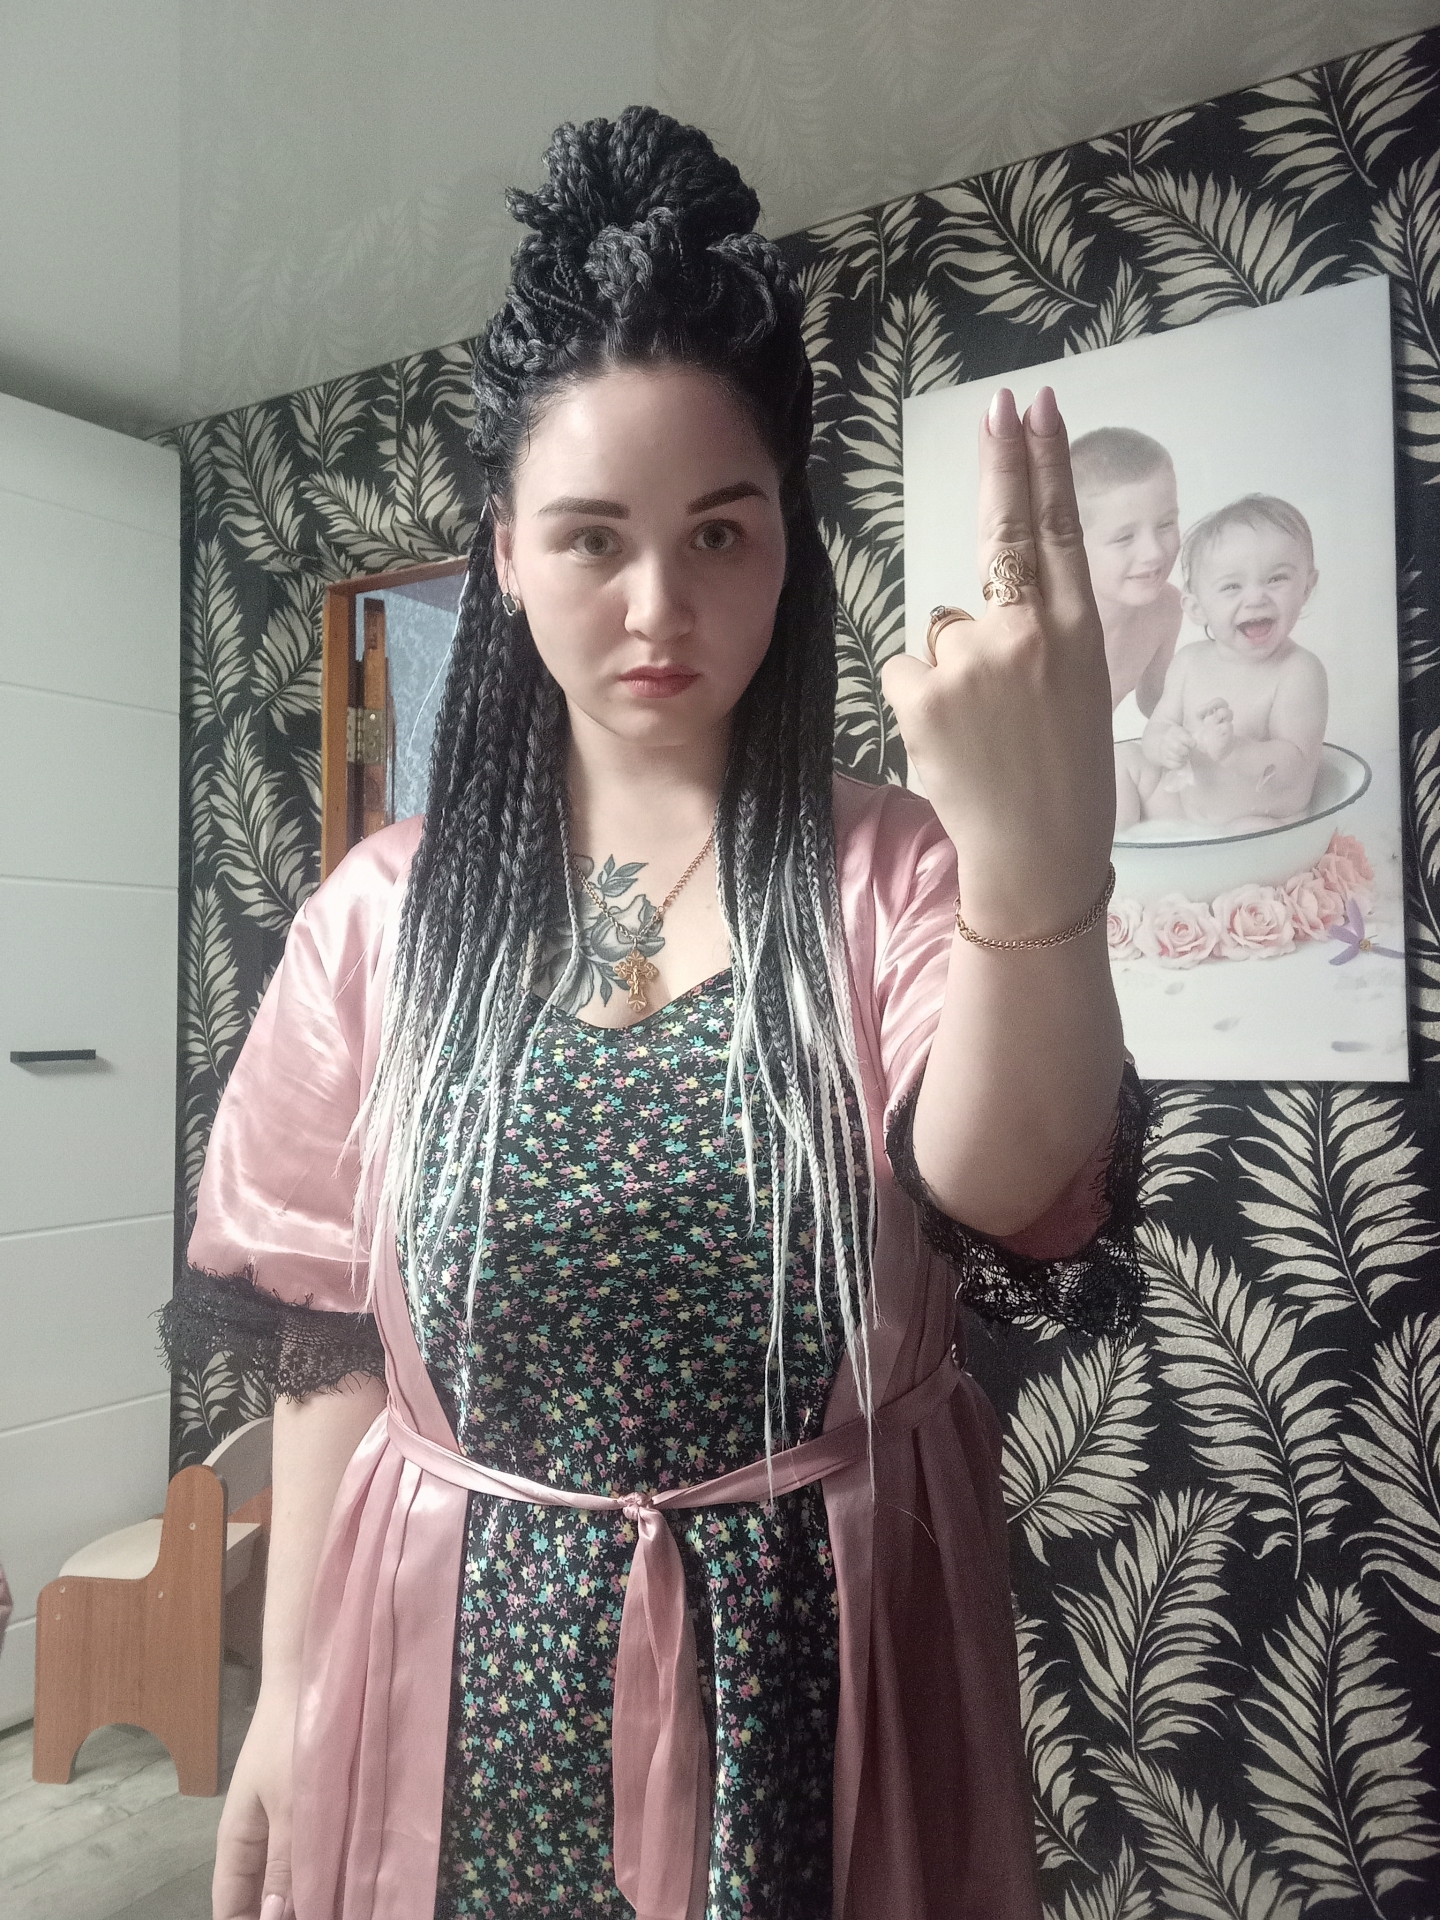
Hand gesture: two_up_inverted